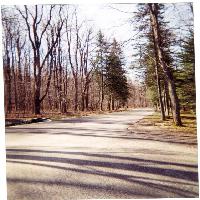
Weather: sun or clear